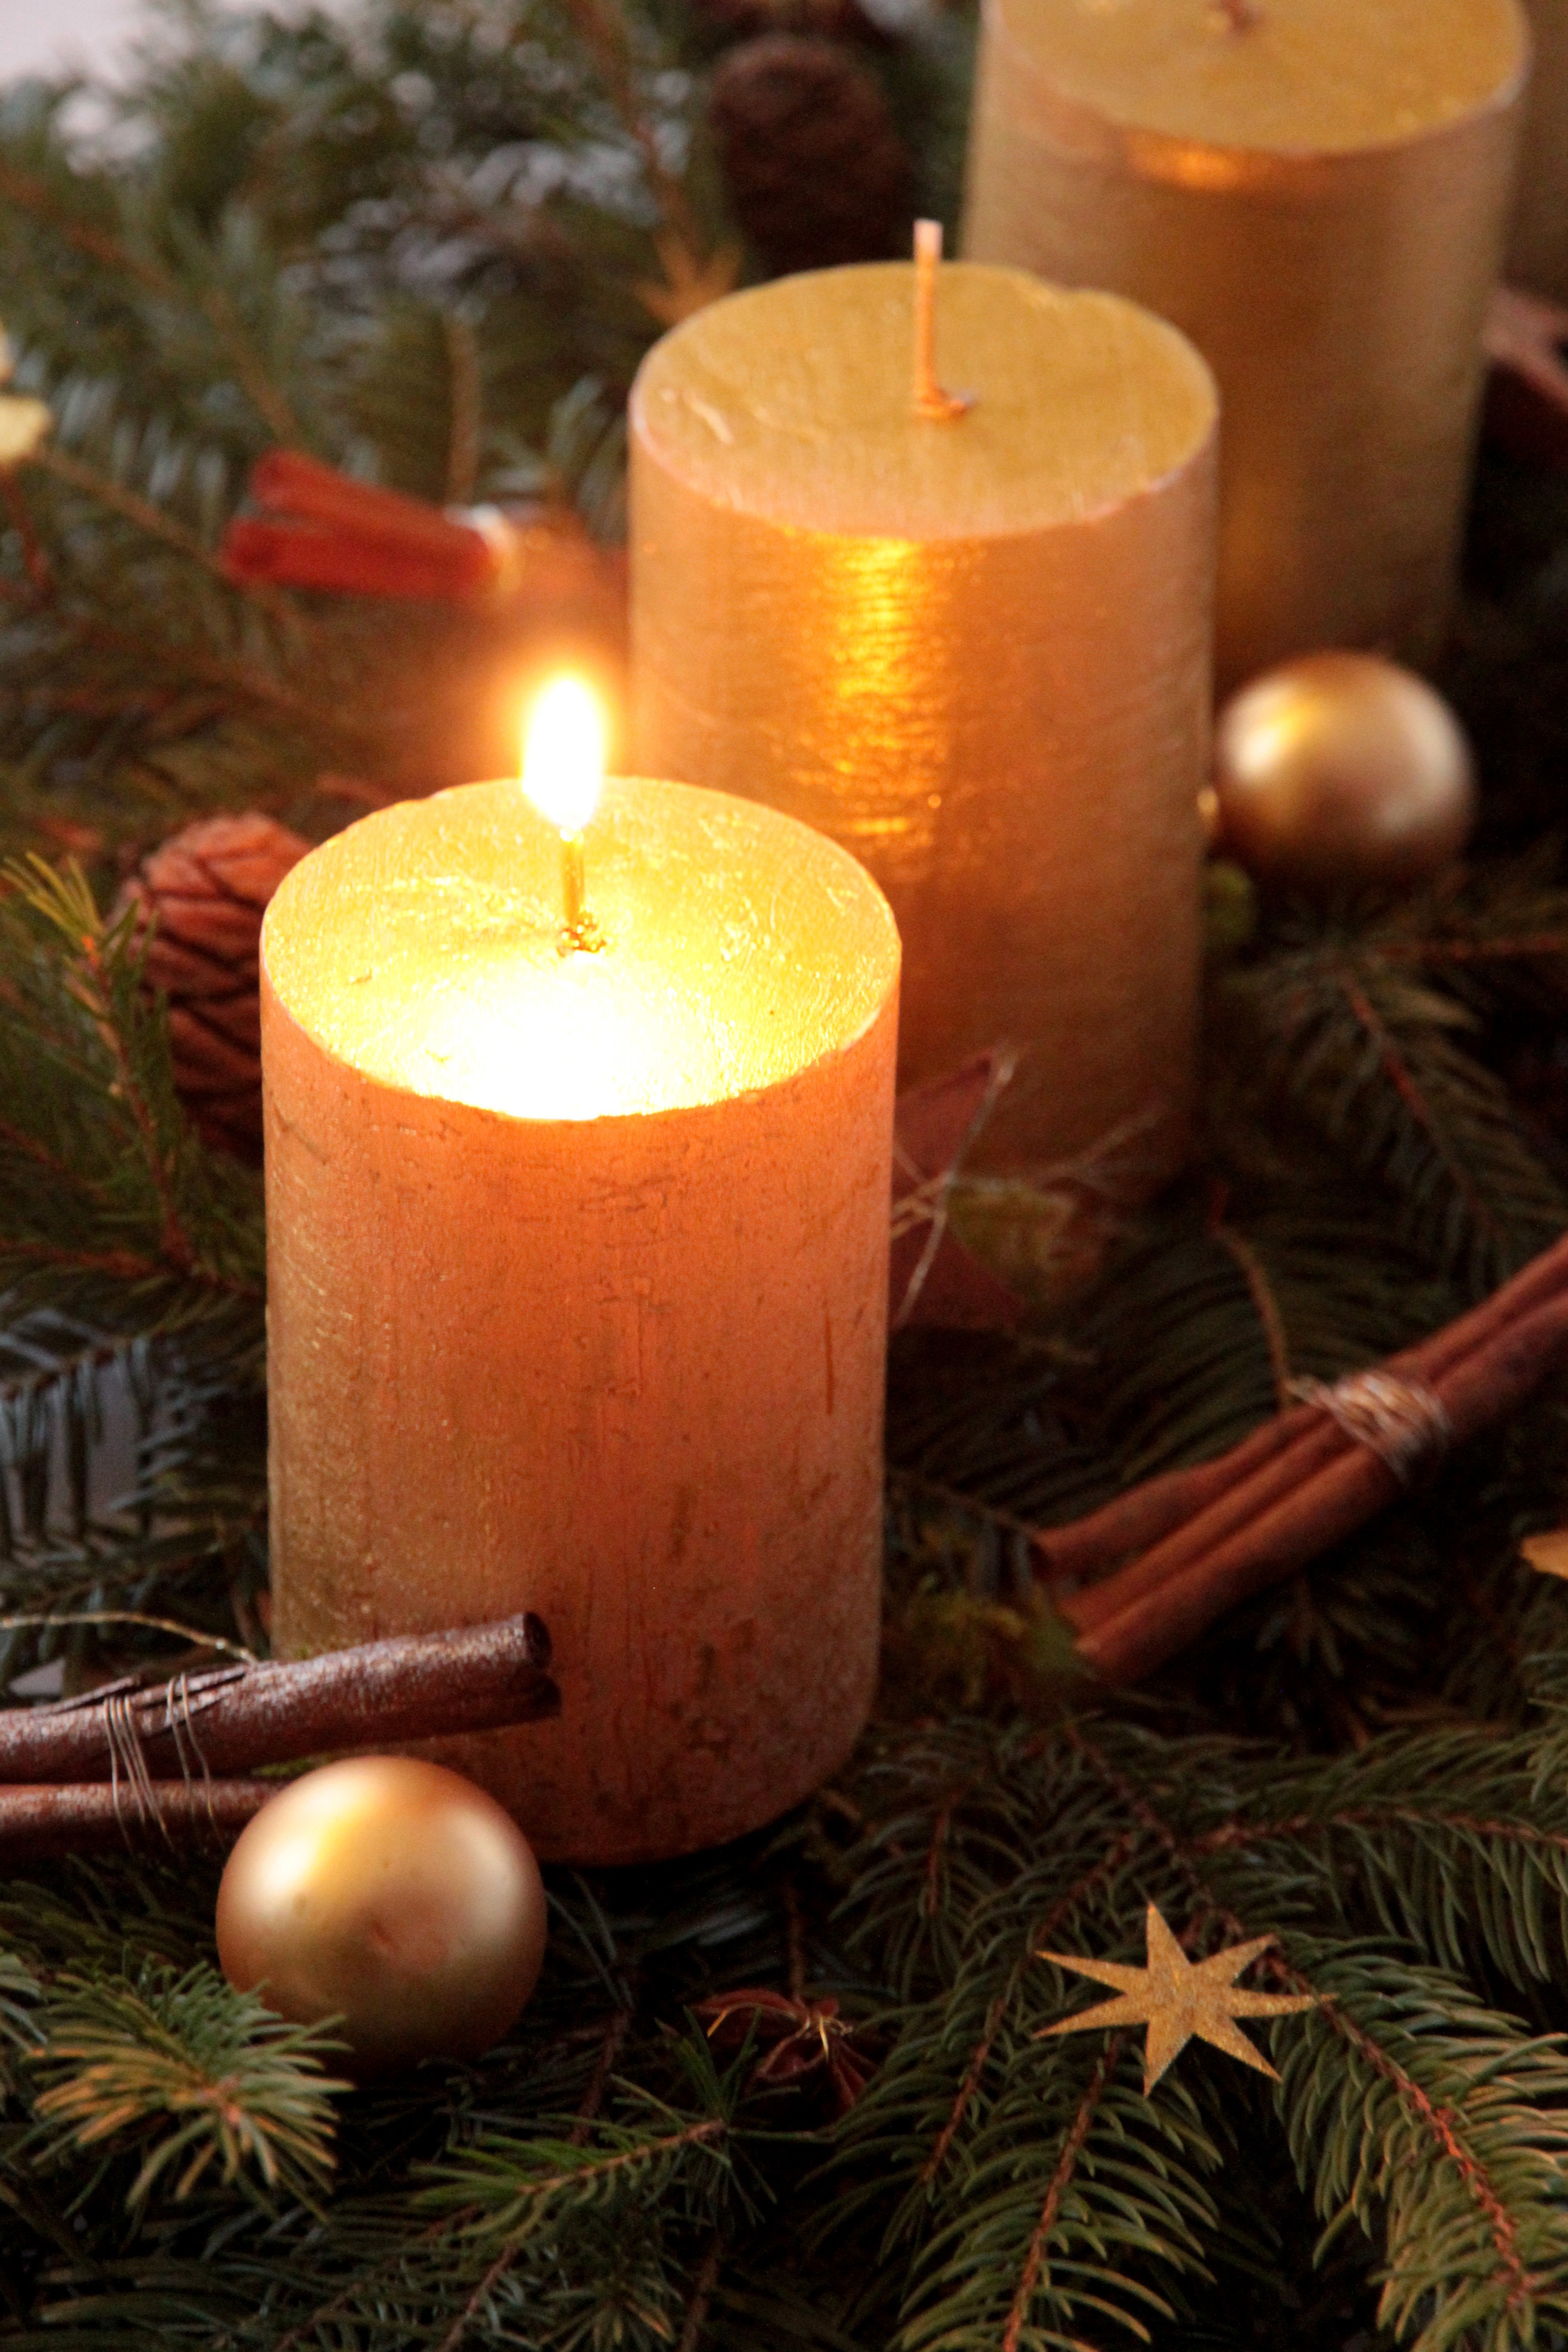
light, holiday, flame, candle, christmas, lighting, decor, arrangement, advent, christmas decoration, christmas time, gold, candlelight, advent wreath, christmas jewelry, advent arrangement, wax, first candle